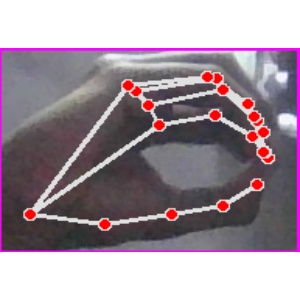
अक्षर: ठ